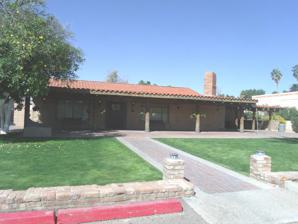
Building: Louise Lincoln Kerr House and Studio
Country: United States of America
Year built: 1948
Historic site in Scottsdale, Arizona United States historic place Louise Lincoln Kerr House and Studio U.S. National Register of Historic Places Show map of Arizona Show map of the United States Location 6110 N. Scottsdale Rd., Scottsdale, Arizona Coordinates 33°31′34″N 111°55′37″W / 33.52611°N 111.92694°W / 33.52611; -111.92694 Area 0.5 acres (0.20 ha) Built 1948 ( 1948 ) –1969 ( 1969 ) Architect Louise Lincoln Kerr,  J. Fredrick Fleenor Architectural style Late 19th And 20th Century Revivals, Mission/Spanish Revival NRHP reference No. 10000173 Added to NRHP April 14, 2010 The Louise Lincoln Kerr House and Studio (also referred to as the Kerr Cultural Center ) is a facility in Scottsdale, Arizona , owned and operated by Arizona State University . It was originally the house of Louise Lincoln Kerr and was willed to the university upon her death in 1977. In 2010, it was listed on the National Register of Historic Places . History Louise Lincoln Kerr Main article: Louise Lincoln Kerr Louise Lincoln was born in Cleveland in 1892. She learned the piano and viola from her mother and then studied at Barnard College in New York. She married Peter Kjer in 1936 (the family name was changed to Kerr) and had eight children. One of them had a respiratory condition, which prompted the family to move to Phoenix in 1936. She bought 47 acres of land in Scottsdale along Lincoln Drive, named for her father.  After Peter died three years later, Louise returned to writing music. She also was a benefactor of musical institutions in the Valley, including the Phoenix Symphony and the ASU School of Music. Other musical societies met at her house, including the Phoenix Chamber Music Society and National Society of Arts and Letters. The Kerr studio was Scottsdale's premier music venue until the Scottsdale Center for the Arts opened in 1975. Under the university Upon Kerr's death on December 10, 1977, Arizona State University's College of Fine Arts (now the Herberger Institute for Design and the Arts ) received the property, and in 1981, management of the center passed from the College of Fine Arts to Gammage Memorial Auditorium . The transfer also involved further renovations to the site, including a lighted parking lot, new furnace and air conditioning units for the house, and code compliance work. Further changes were made in 1988, primarily involving re-roofing the studio and repairing the walls. Architecture The five-room house was constructed in 1948. It is of a Spanish Colonial style and is made of adobe that was made and built on the property. On the north end of the east wall is a simple ramada, and the southeast corner of the house features a wooden staircase that provides access to the flat roof. The entry doors were carved out of sugar pine by Tucson artist Charles Bolsius , a friend of Kerr. The windows are plain squares with brick windowsills and oversized wooden lintels. The studio was completed in 1959 to the north of the house, with an addition on the west end finished in 1969. Featuring the same natural adobe bricks as the house, the studio is covered by a low-pitched roof that flattens out further to cover the patios on the west and east sides. The studio features exposed rafters and a brick chimney at one corner. Bolsius carved the entry doors for the studio; the main east entry is surrounded by a doorframe featuring empty beer bottles set into the brick. The 1969 expansion was completed by architect Fred Fleenor and included built-in seating for 100, improved lighting, and kitchen and restroom facilities; special attention was paid to making this addition match the rest of the building. The floor tiles are exceptionally rare today; they are made of a mixture of cement and white marble dust. Also on the property were several cottages, nicknamed "The Shacks"; guests including Pablo Casals , Isaac Stern and the Budapest String Quartet stayed in these cottages. They were removed sometime between Kerr's death in 1977 and the construction of the Marriott Renaissance Scottsdale resort in 1979–1980. Current use The Kerr Cultural Center still sees regular use, in part due to its intimate setting and also because it is commonly regarded as the best venue for chamber music in the Phoenix area. It is used as a venue for musical performances as well as small conferences and private parties. References